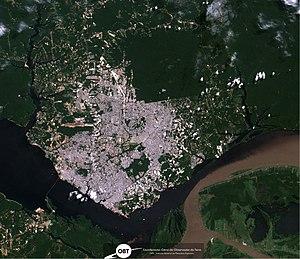
Manaus est la capitale de l'État de l'Amazonas, dans le Nord-Ouest du Brésil. C'est également la plus grande ville de l'Amazonie. La ville a été fondée par les Portugais en 1669 sur les rives du Rio Negro, à proximité de son confluent avec l'Amazone. Elle comptait 2 145 444 habitants et 2 631 239 dans la Région Métropolitaine au recensement de 2018. Manaus avec son parc industriel est la plus importante métropole de la Région Nord du Brésil. La municipalité s'étend sur 11 401 kilomètres carrés.
La région métropolitaine de Manaus, en portugais Grand Manaus, réunit treize municipalités de l'état d'Amazonas en procédure de conurbation. Elle englobe plus de 2,6 millions d'habitants, l'une des plus grandes métropoles du Brésil.